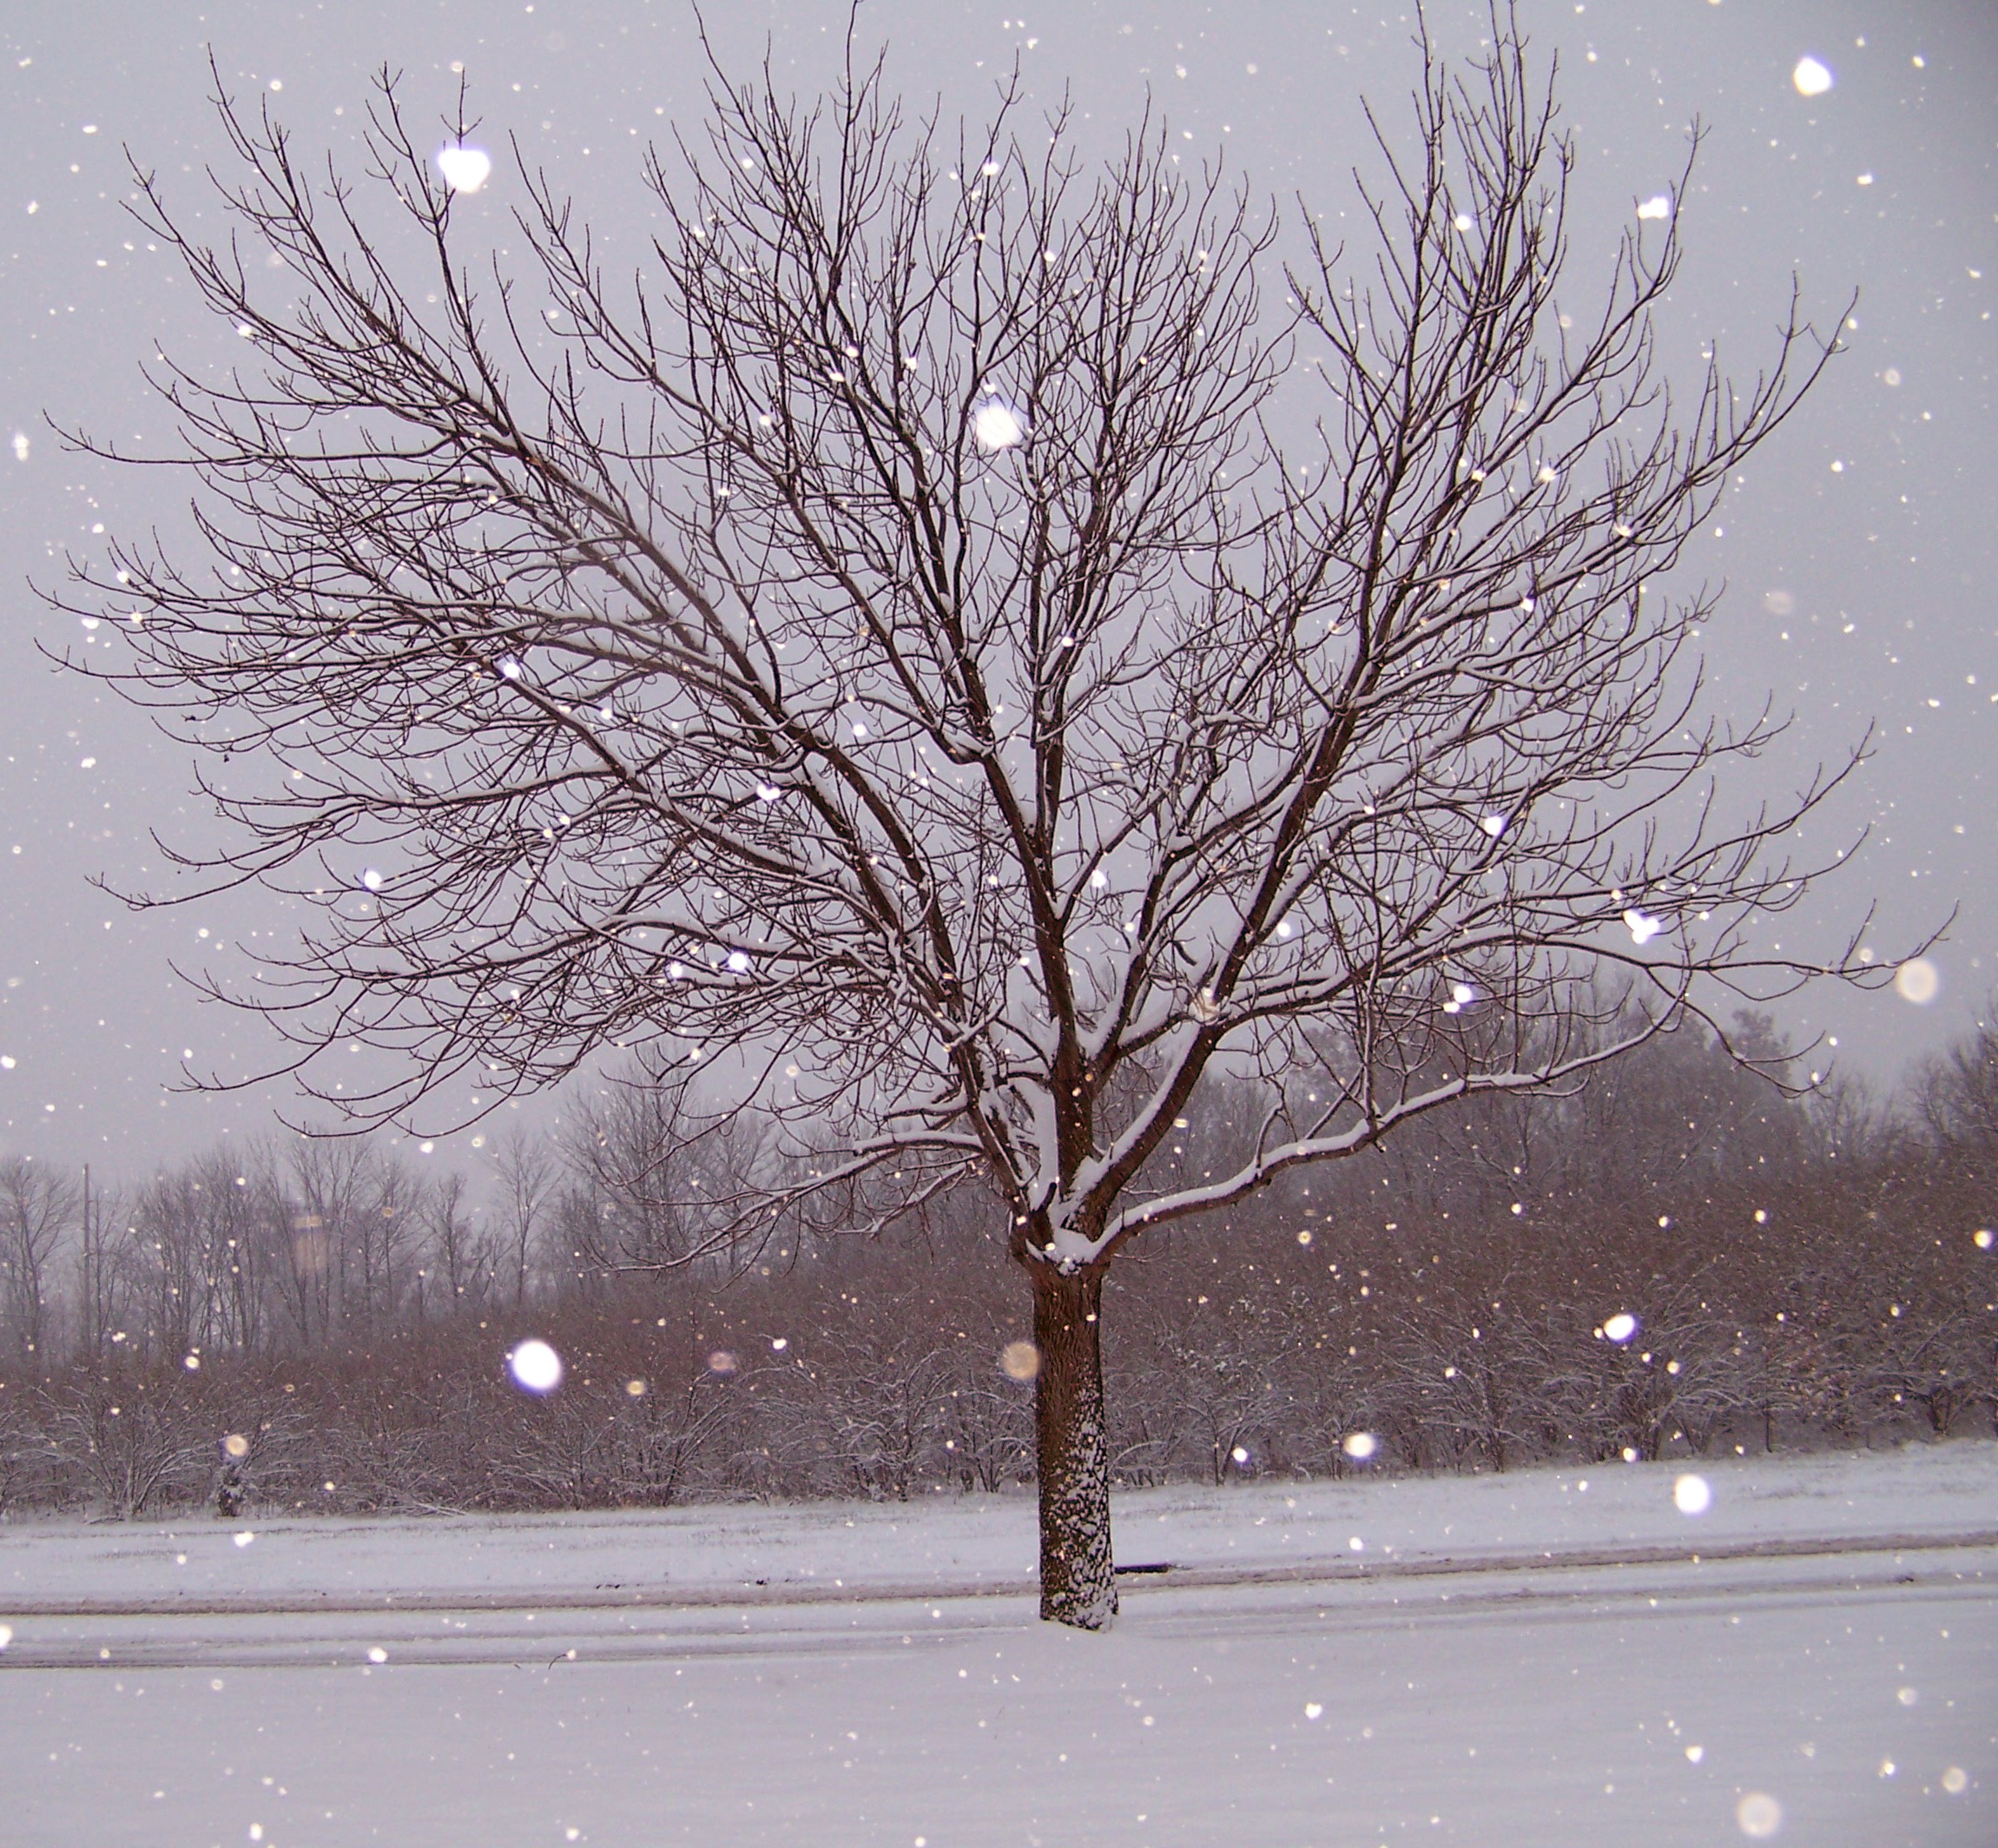
landscape, tree, branch, snow, cold, winter, plant, fog, morning, frost, ice, scenic, weather, storm, covered, freeze, frozen, christmas, season, twig, snowfall, icy, blizzard, december, frosty, xmas, february, january, freezing, blustery, froze, atmospheric phenomenon, woody plant, winter storm, rain and snow mixed